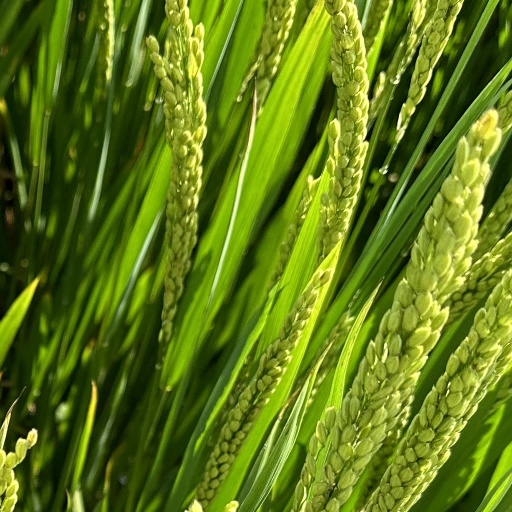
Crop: rice